Mirror blocks

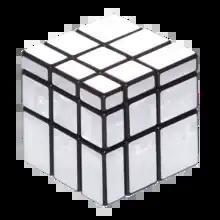
Mirror Cube solved

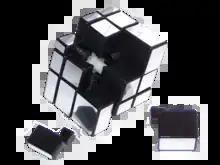
Mirror Cube disassembled

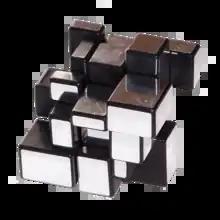
Mirror Cube scrambled

The Mirror Blocks, also known as the Mirror Cube and Bump Cube, is a type of combination puzzle and shape modification of the standard 3×3×3 Rubik's Cube and was invented in 2006. The puzzle's internal mechanism is nearly identical to that of the Rubik's Cube, although it differs from normal 3×3 cubes in that all pieces are the same color (typically reflective gold or silver stickers and/or tiles) and are identified by shape since each one is also a distinct rectangular prism. Like the Ghost Cube and Mastermorphix, the Mirror Blocks has a 3×3×3 shape, meaning that it can be solved the same way as the 3×3×3 Rubik's Cube. The fastest single solve for Mirror Blocks in a competition is 10.07 seconds and was achieved by Braden Richards in Huntington, West Virginia on May 17, 2024.